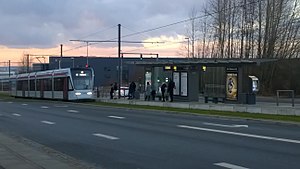
Olof Palmes Allé Station
Olof Palmes Alle Station, 2018.
Olof Palmes Allé Station er en letbanestation i Aarhus beliggende i bydelen Christiansbjerg. Stationen ligger på Olof Palmes Allé. Den er anlagt midt på vejen og er udformet som en øperron med adgang via fodgængerfelter. Midt på perronen er der en simpel overdækning med bænke og en rejsekort-billetautomat. Stationen bærer i øvrigt præg af, at vejen har en stigning, så perronen skråner lidt.